Dell XPS

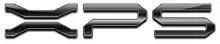
XPS logo (2004-2014)

In the early 1990s, Dell primarily targeted its products at businesses rather than consumers. In early 1993, Dell executives met to address how to pursue the emerging consumer market in the US (led by Gateway 2000, later known as Gateway), and decided to launch a new product line to compete with Gateway. At that time, Dell's annual revenue was less than $500 million, and founder Michael Dell was still directly involved in key decisions. Vernon Weiss, the product manager, led the project and managed product marketing, while Brian Zucker oversaw architecture and engineering.